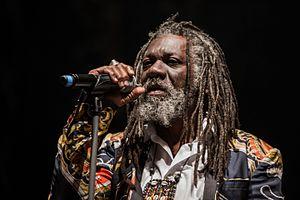
La culture de la Jamaïque est une combinaison des différentes cultures des peuples ayant habité l'île. Elle désigne d'abord les pratiques culturelles observables de ses habitants.
Winston McAnuff, né en 1957 à Mandeville, est un chanteur et compositeur de reggae jamaïcain. Il connaît une notoriété tardive, notamment en France, en collaborant avec le label Makasound et des artistes français tels que Camille Bazbaz ou Java.